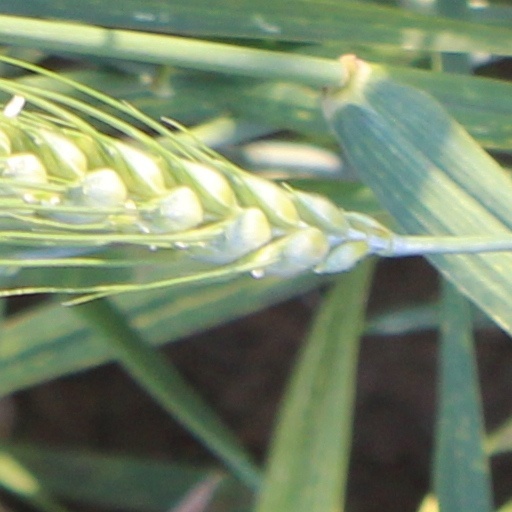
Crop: wheat